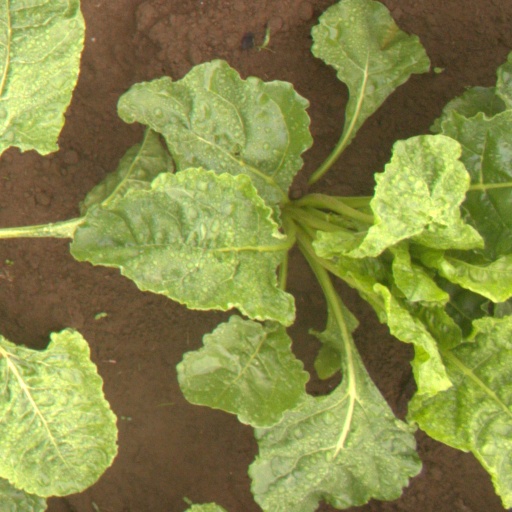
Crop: sugar beet